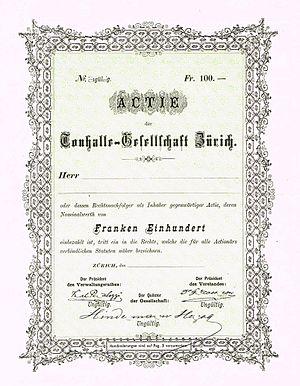
Philharmonia Zurich est l’orchestre de l’Opéra de Zurich.